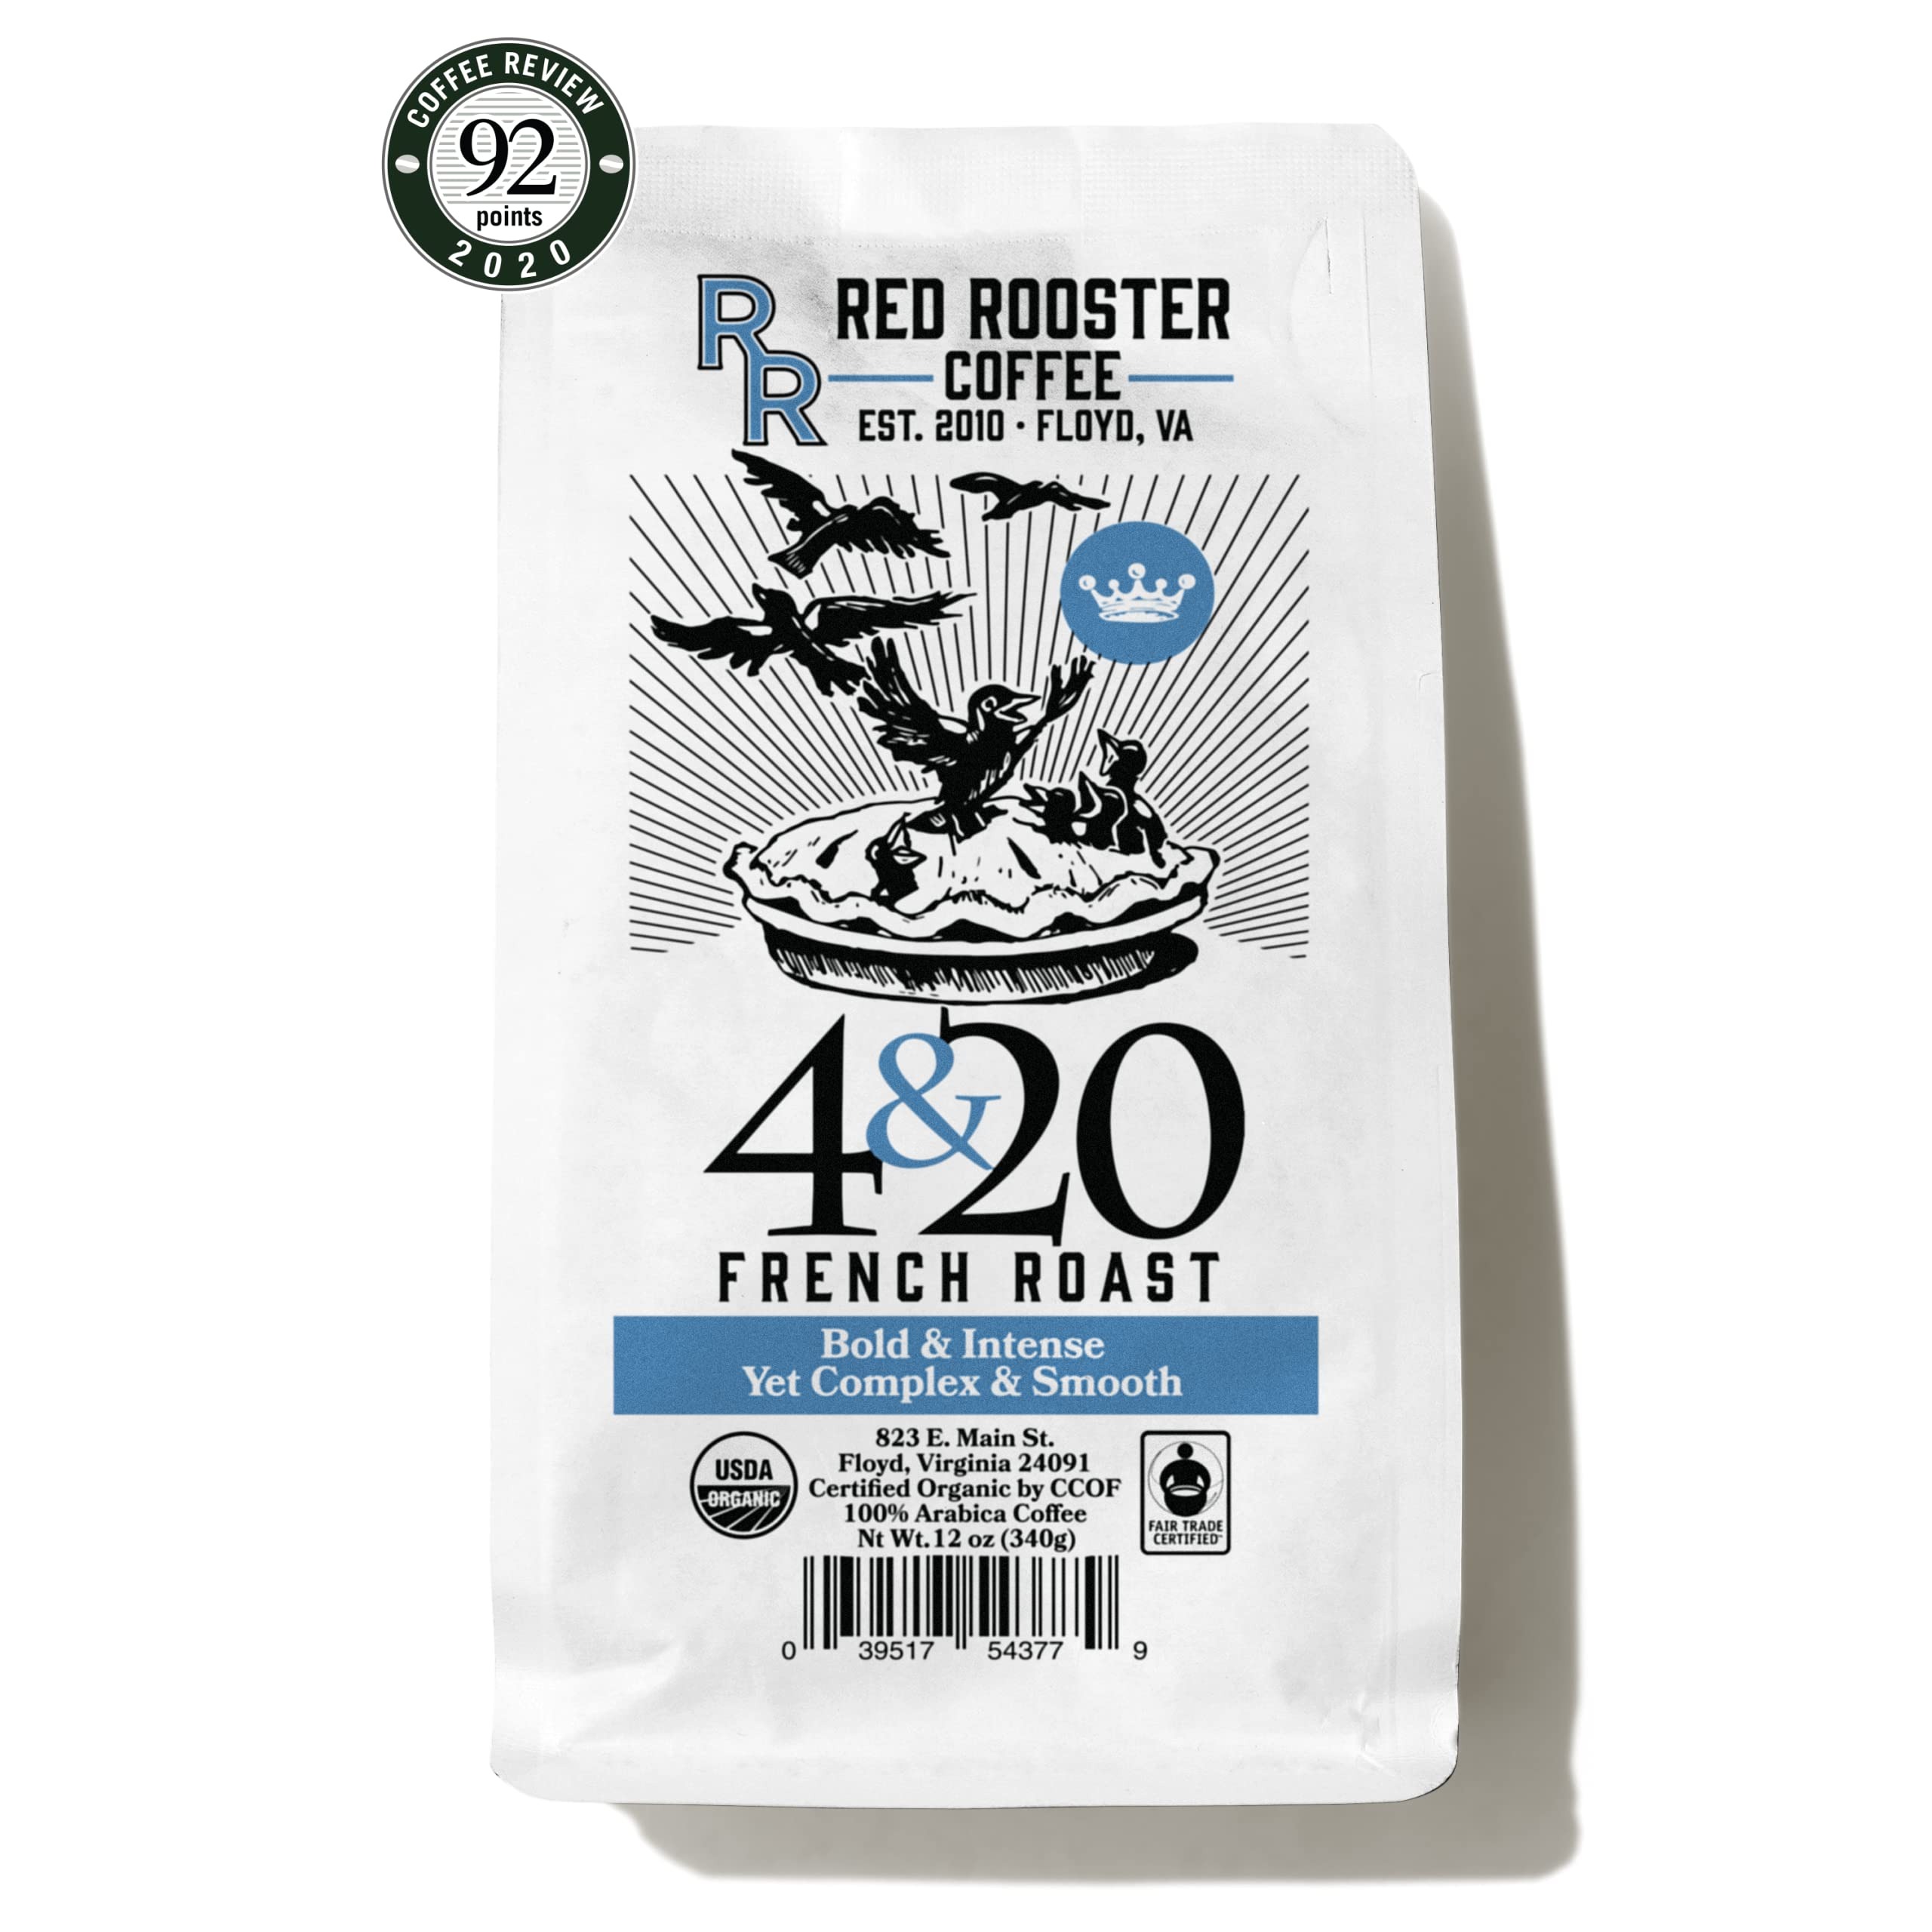
Item Name: Red Rooster Coffee Roaster, Organic 4&20 French Roast, 12OZ / Whole Bean
Bullet Point 1: 4&20 FRENCH ROAST BLEND. Our simple approach is to blend two beans that are delicious as darker roasts, putting them together to create a balance of both sweetness and complexity.
Bullet Point 2: FRESHLY ROASTED: 100% Arabica Coffee that is small-batch, roasted in Floyd, VA.
Product Description: This dark and intense cup is full of complexity with lots of spice and chocolate! Our simple approach is to blend two beans that are enhanced by darker roast profiles, putting them together to create a balance of both sweetness and complexity. This is not your run of the mill charred French Roast!
Value: 12.0
Unit: Ounce

Price: 20